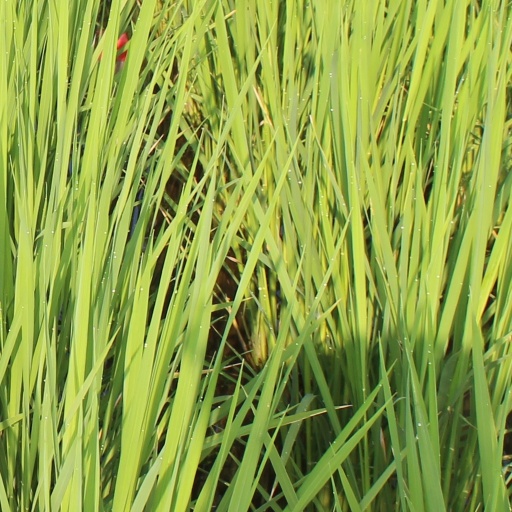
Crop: rice